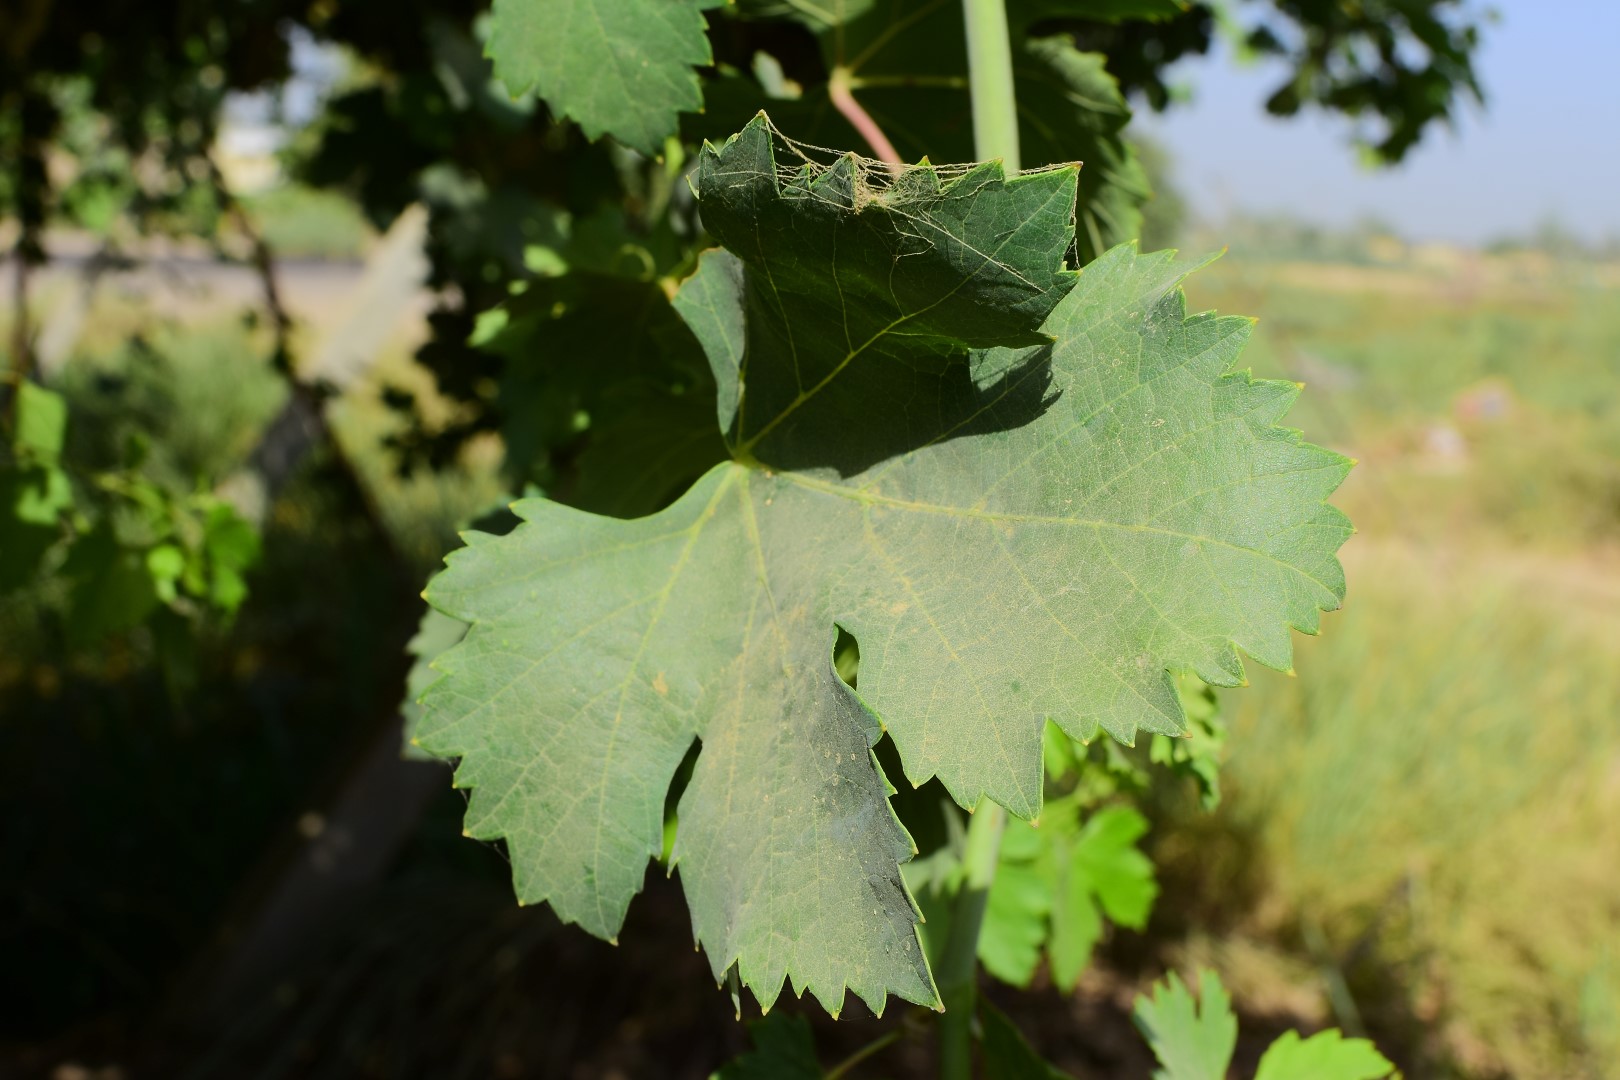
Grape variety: Halawani